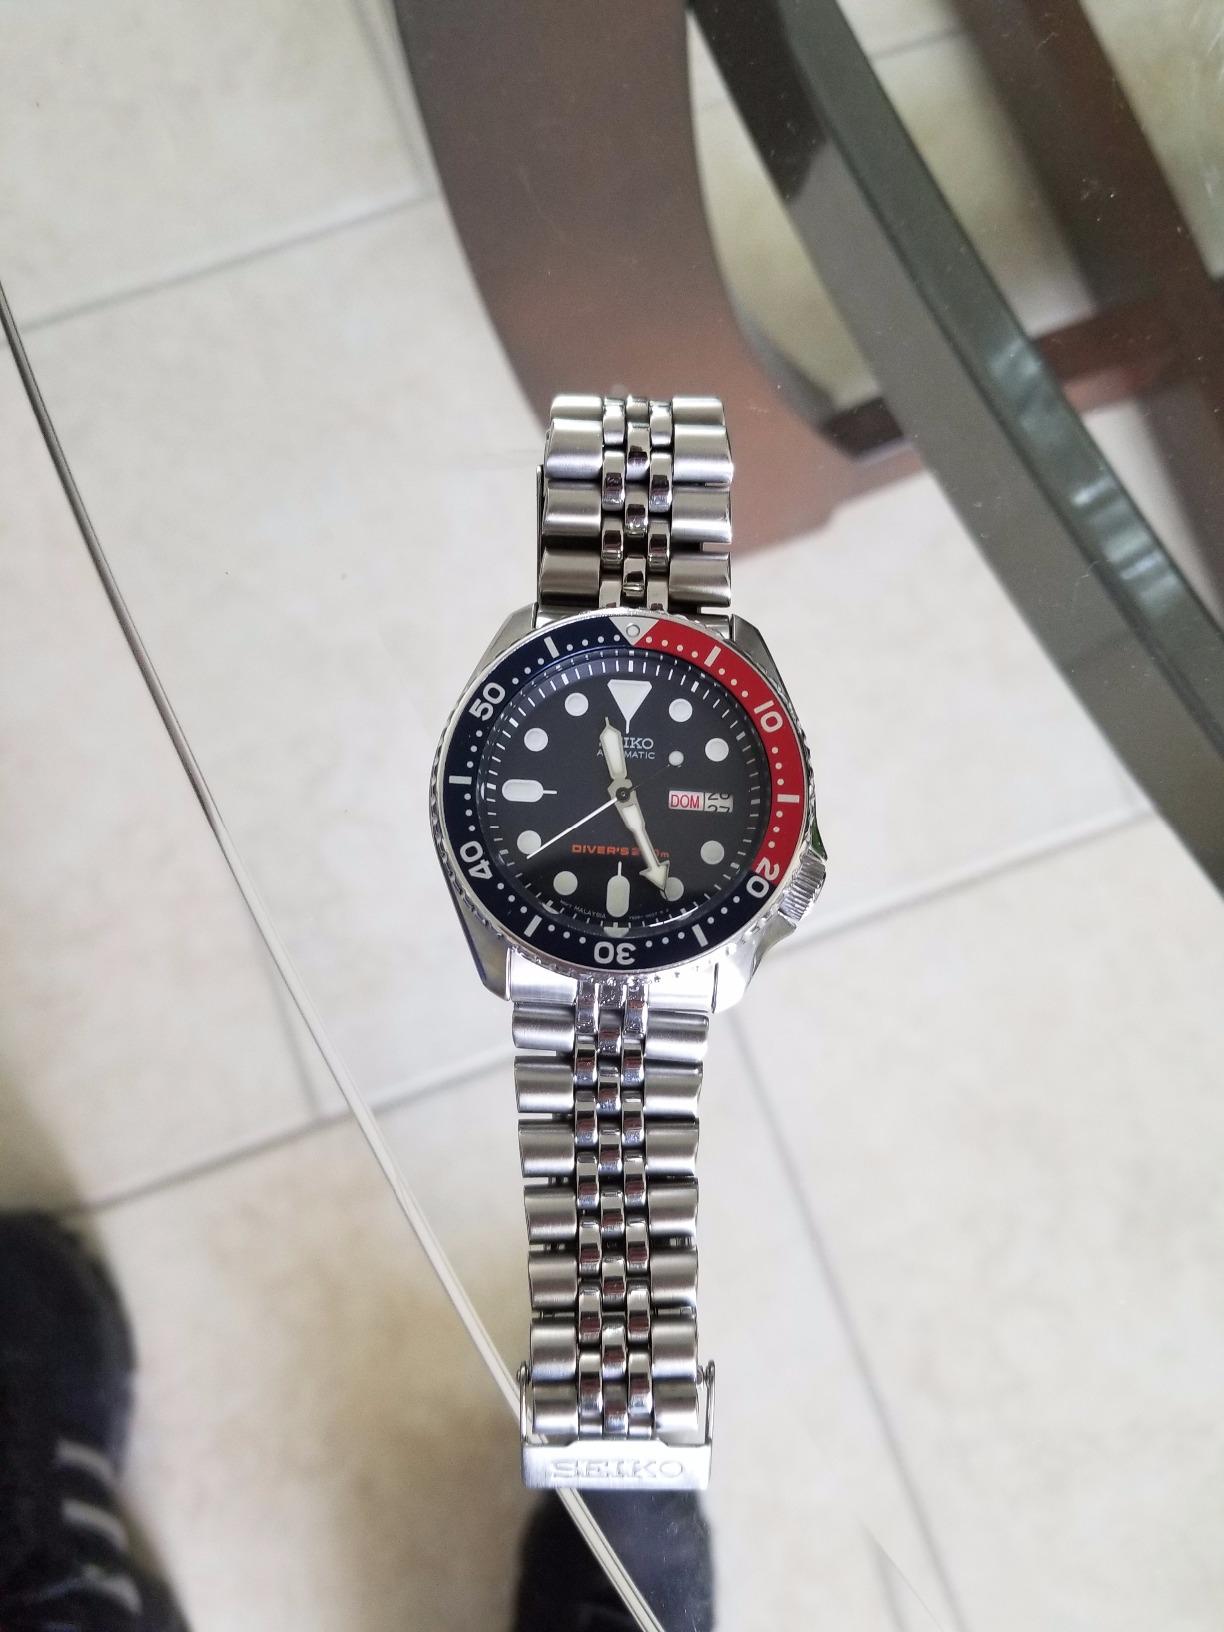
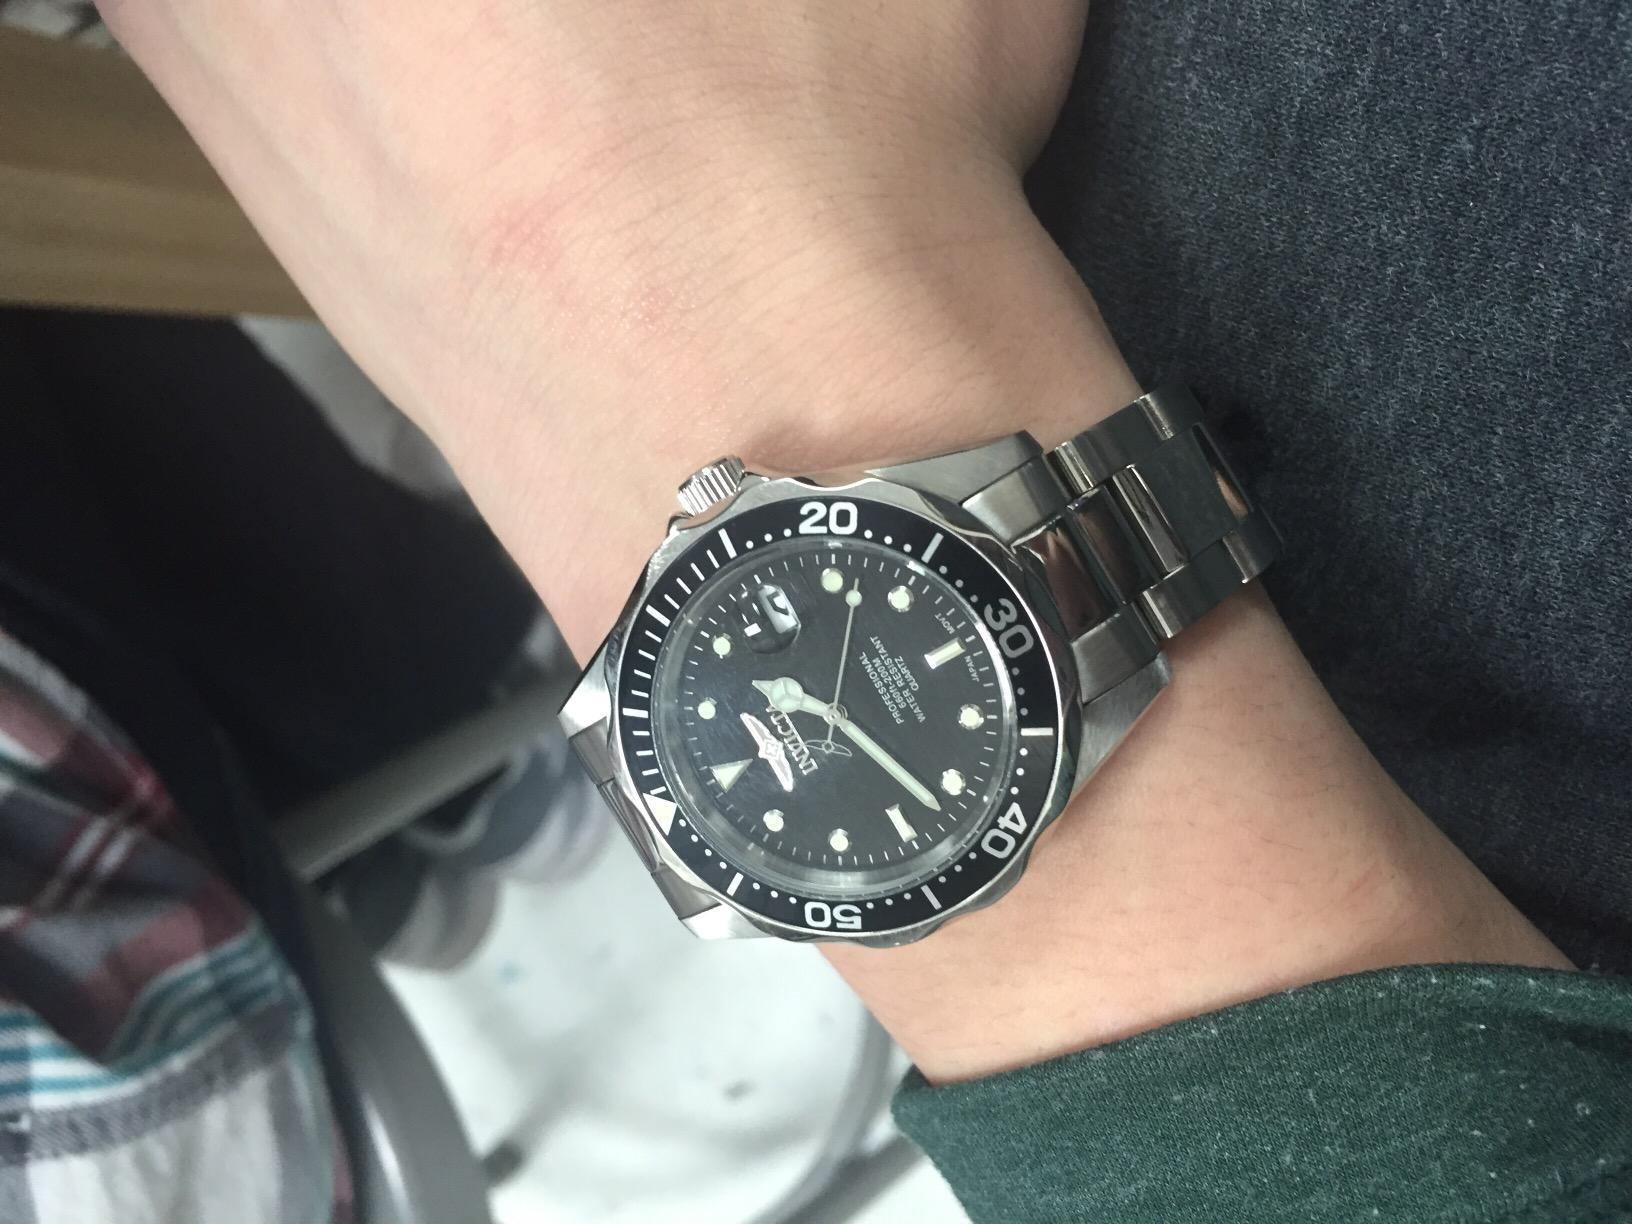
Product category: accessories_watch
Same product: no